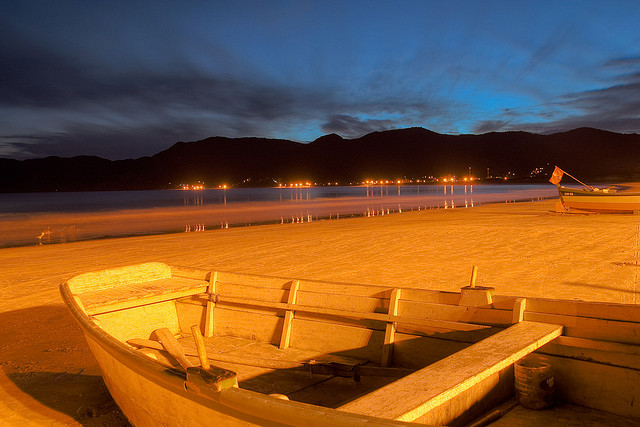
A boat sitting on a beach next to a large body of water.

A wooden boat sits along the ocean shore.

A wooden row boat sitting on the beach.